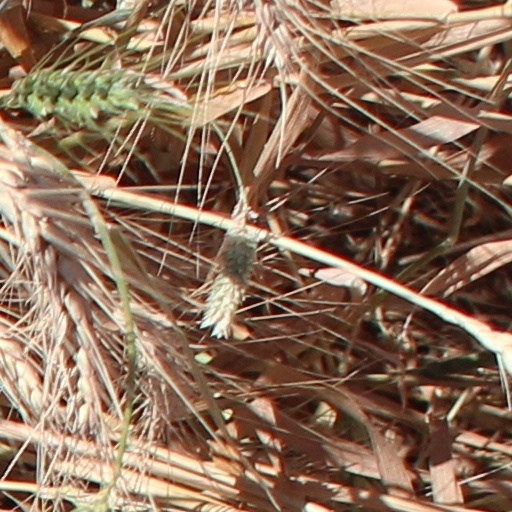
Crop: wheat